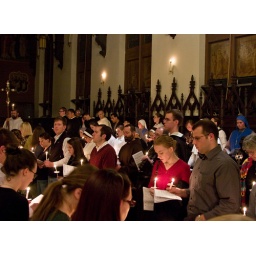
A &amp;quot;Hail Mary&amp;quot; photo -- camera held high over the head, to clear person in front of me.